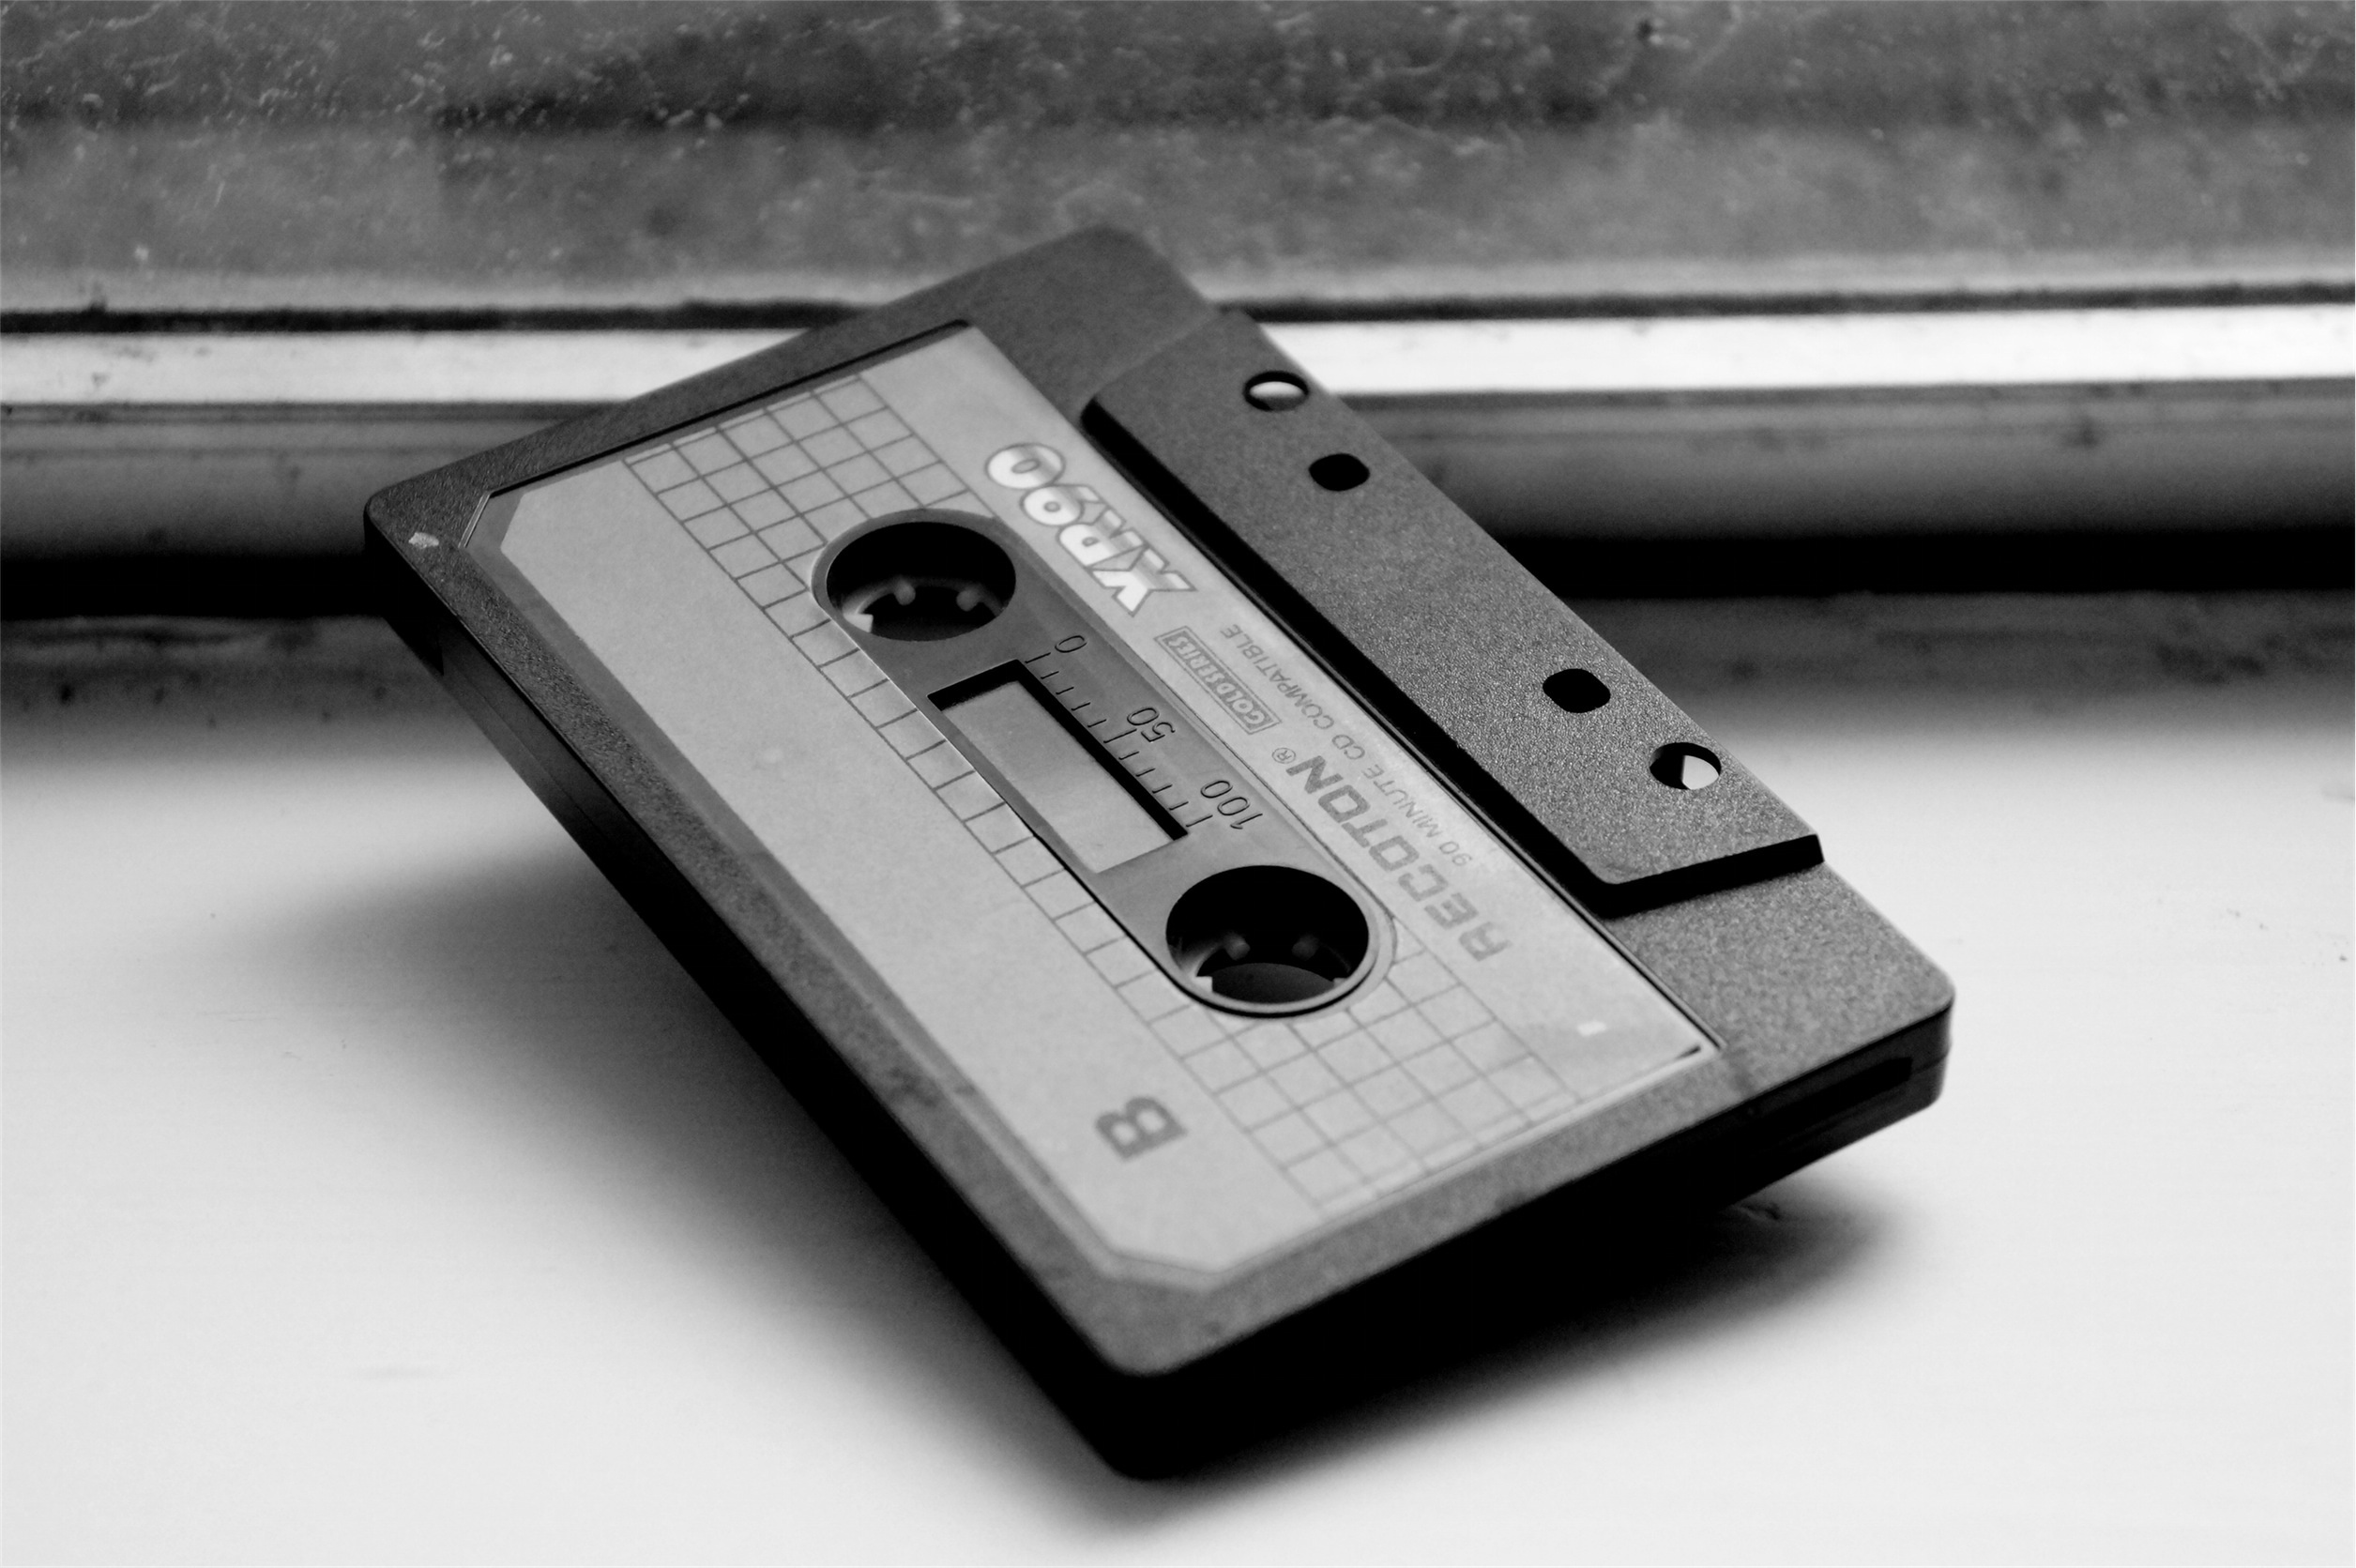
black and white, monochrome, audio, cassette, tape, monochrome photography, compact cassette